Ronneburg Castle

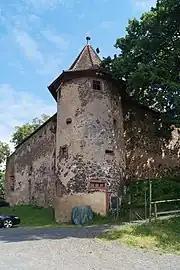
Exterior view of the Zyngel with the fortification tower, with gaps on it to flank the wall

The outer castle gate once clearly projected two upper floors over the outer castle wall. However, these upper floors with Renaissance gables were demolished in 1870, leaving behind remnants of a staircase at the transition to the Marstall. The exterior pointed-arched gate (with a coat of arms stone bearing the year "1538") did not feature a drawbridge. On the outside, there are traces of plaster over the quarry stone masonry made of basalt. Some of the walls were built with sandstone, including two embrasures to the left and right of the gate. Notably, the gate (the left gate wing is dated 1539) is equipped with wooden turning wings, a wicket gate, iron fittings, and a decorative lock. On the courtyard side, there is a broader arch with the date "1539."